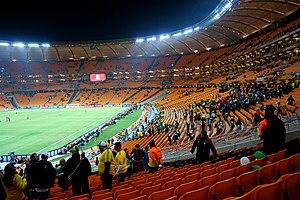
Premier match de la Coupe du Monde de la FIFA 2010 - Mexique VS Afrique du Sud - Au Soccer City, Johannesburg
Le FNB Stadium est un stade situé à Johannesbourg en Afrique du Sud, dans le quartier de Soweto. C'est l'enceinte sportive principale de la Fédération d'Afrique du Sud de football.